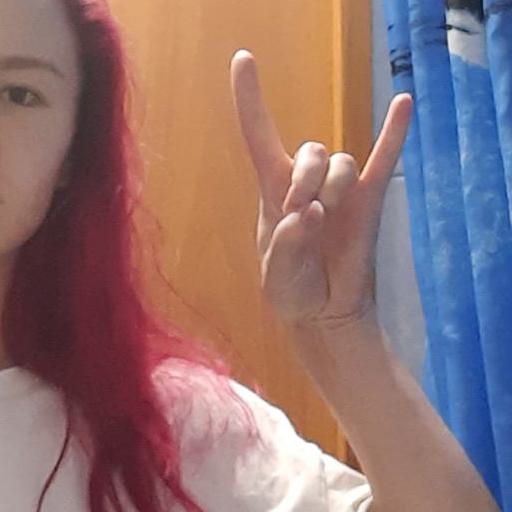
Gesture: rock